Flekkefjord

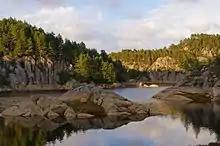
Flekkefjord landscape

The small town of Flekkefjord was established as a municipality on 1 January 1838 (see formannskapsdistrikt law). In 1942, a part of the municipality of Nes (population: 377) was transferred to the town of Flekkefjord.